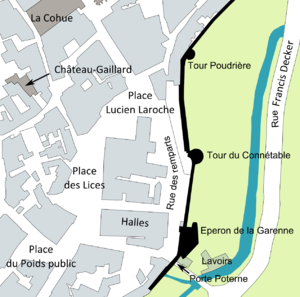
Plan de l'intra-muros et des remparts de Vannes - partie EST
La place des Lices est la principale place publique du centre-ville de Vannes. Elle accueille un marché bi-hebdomadaire et est entourée de commerces.
La tour du Connétable, construite dans la première moitié du XVᵉ siècle, est un édifice intégré aux remparts de la commune française de Vannes dans le Morbihan. Malgré son aspect fortifié, résolument tourné vers la défense de la cité, et bien que la tour dispose de casemates d'artillerie dans la salle basse, la destination initiale de la tour du Connétable fut d'héberger le chef des armées du duc de Bretagne. Son nom provient donc de sa fonction dont le plus illustre représentant fut Arthur III de Bretagne dit « le Connétable de Richemont », connétable de France et duc de Bretagne. Située au nord du château de l'Hermine, aujourd'hui disparu, la tour semble avoir fait partie de sa défense.